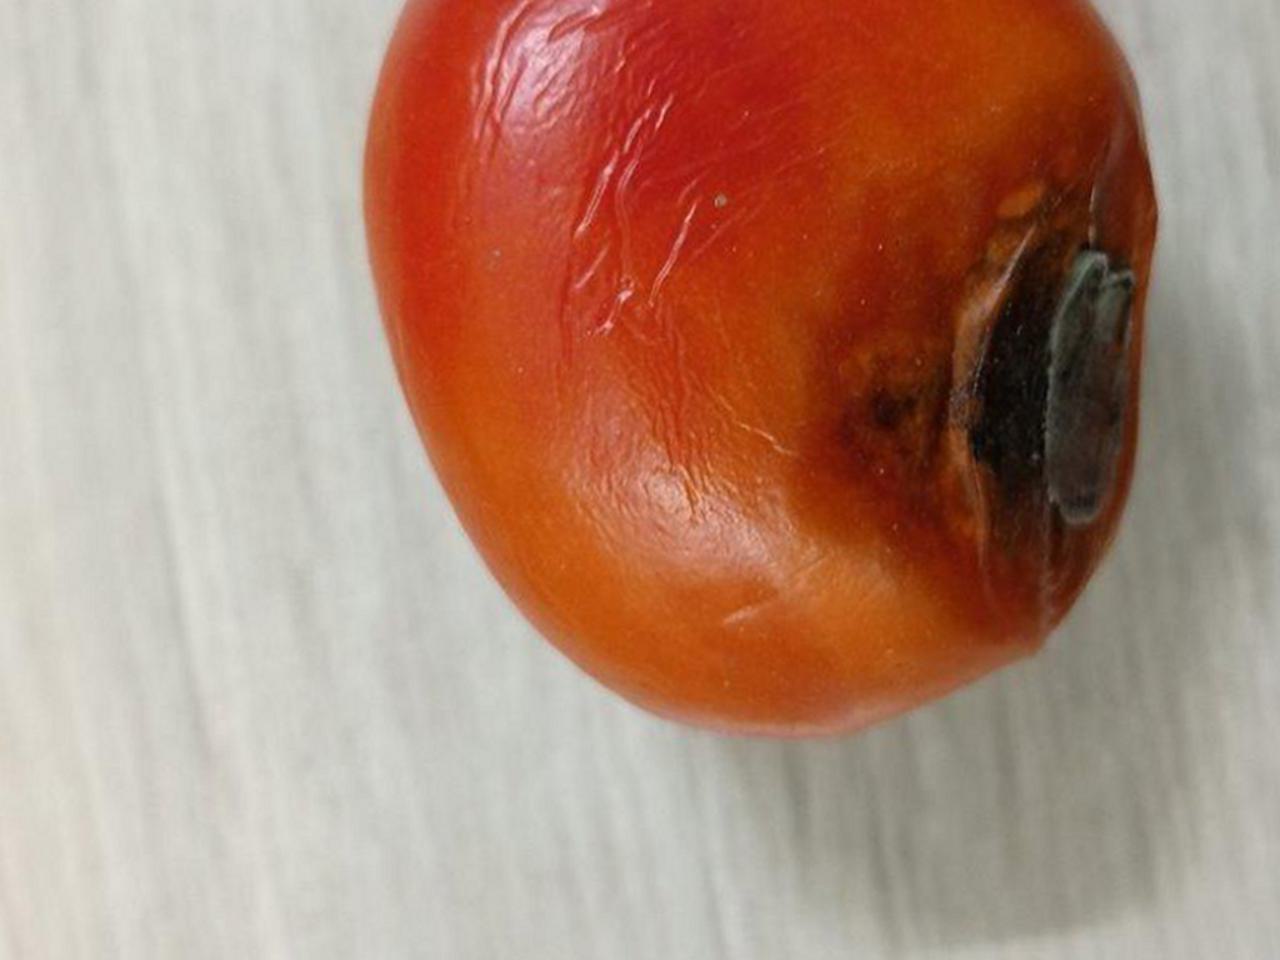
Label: Rotten